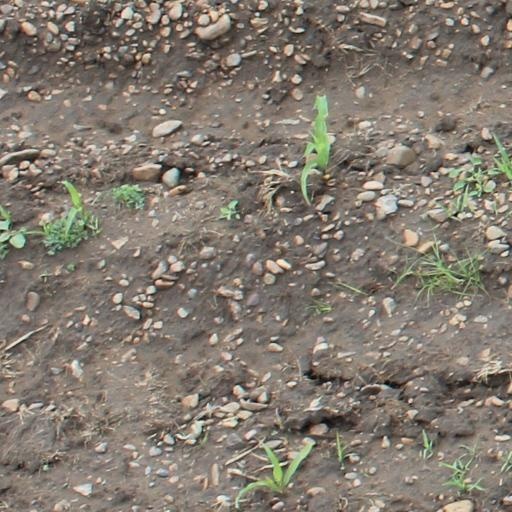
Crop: maize; corn